Joao Plata

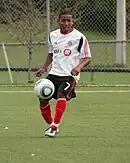
Plata playing for Toronto FC

On July 27 Plata made his Champions League debut against Real Esteli F.C. coming on for Gianluca Zavarise in the 49th minute, Plata led his team to a 2–1 home victory scoring both goals. Plata's success continued in the champions league scoring two goals in a crucial match-up against FC Dallas on October 18 in the final group stage game, with a 3–0 away victory it advanced Toronto to its first ever quarter final appearance.